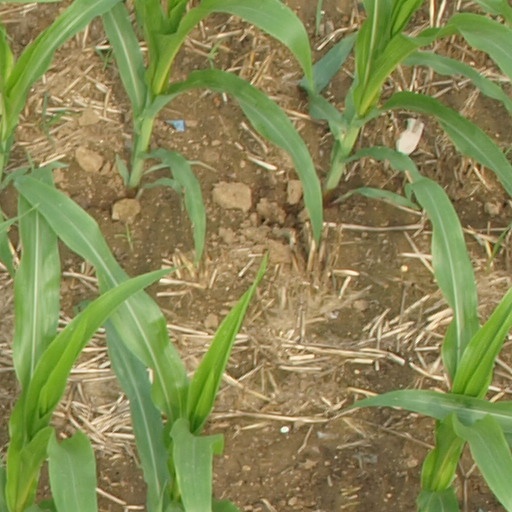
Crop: maize; corn